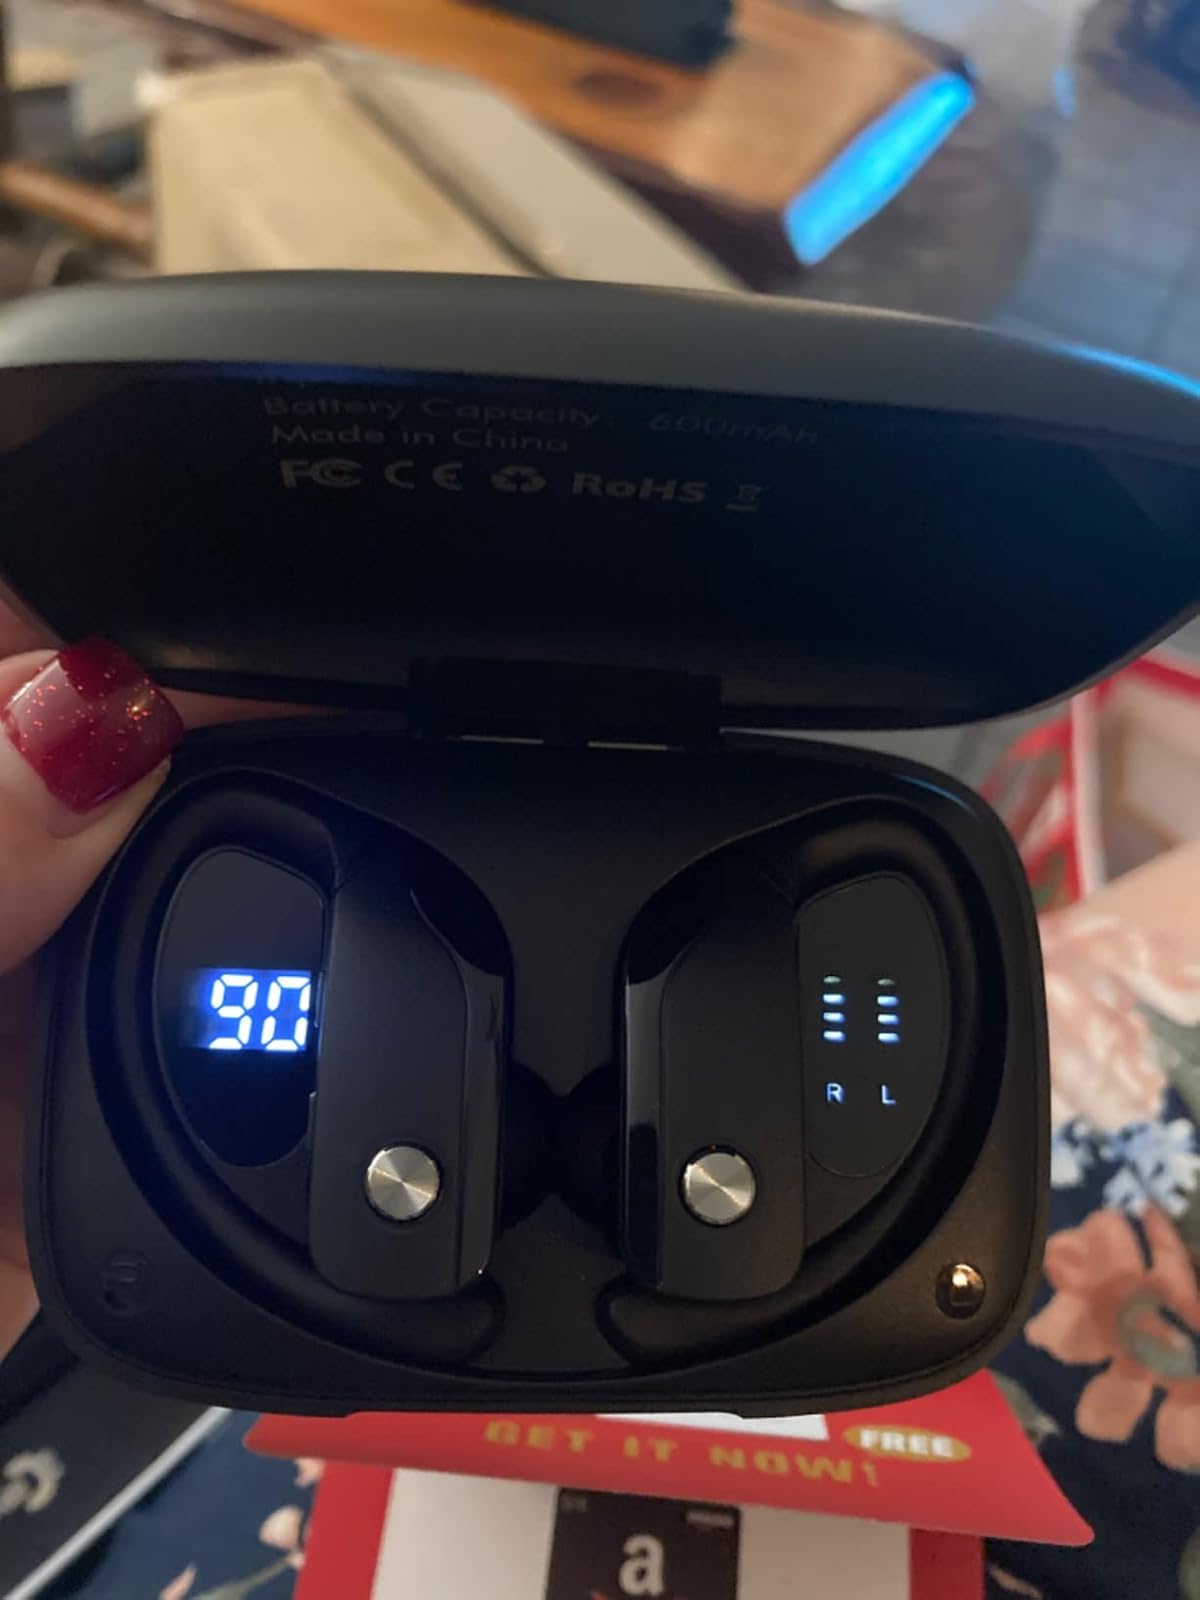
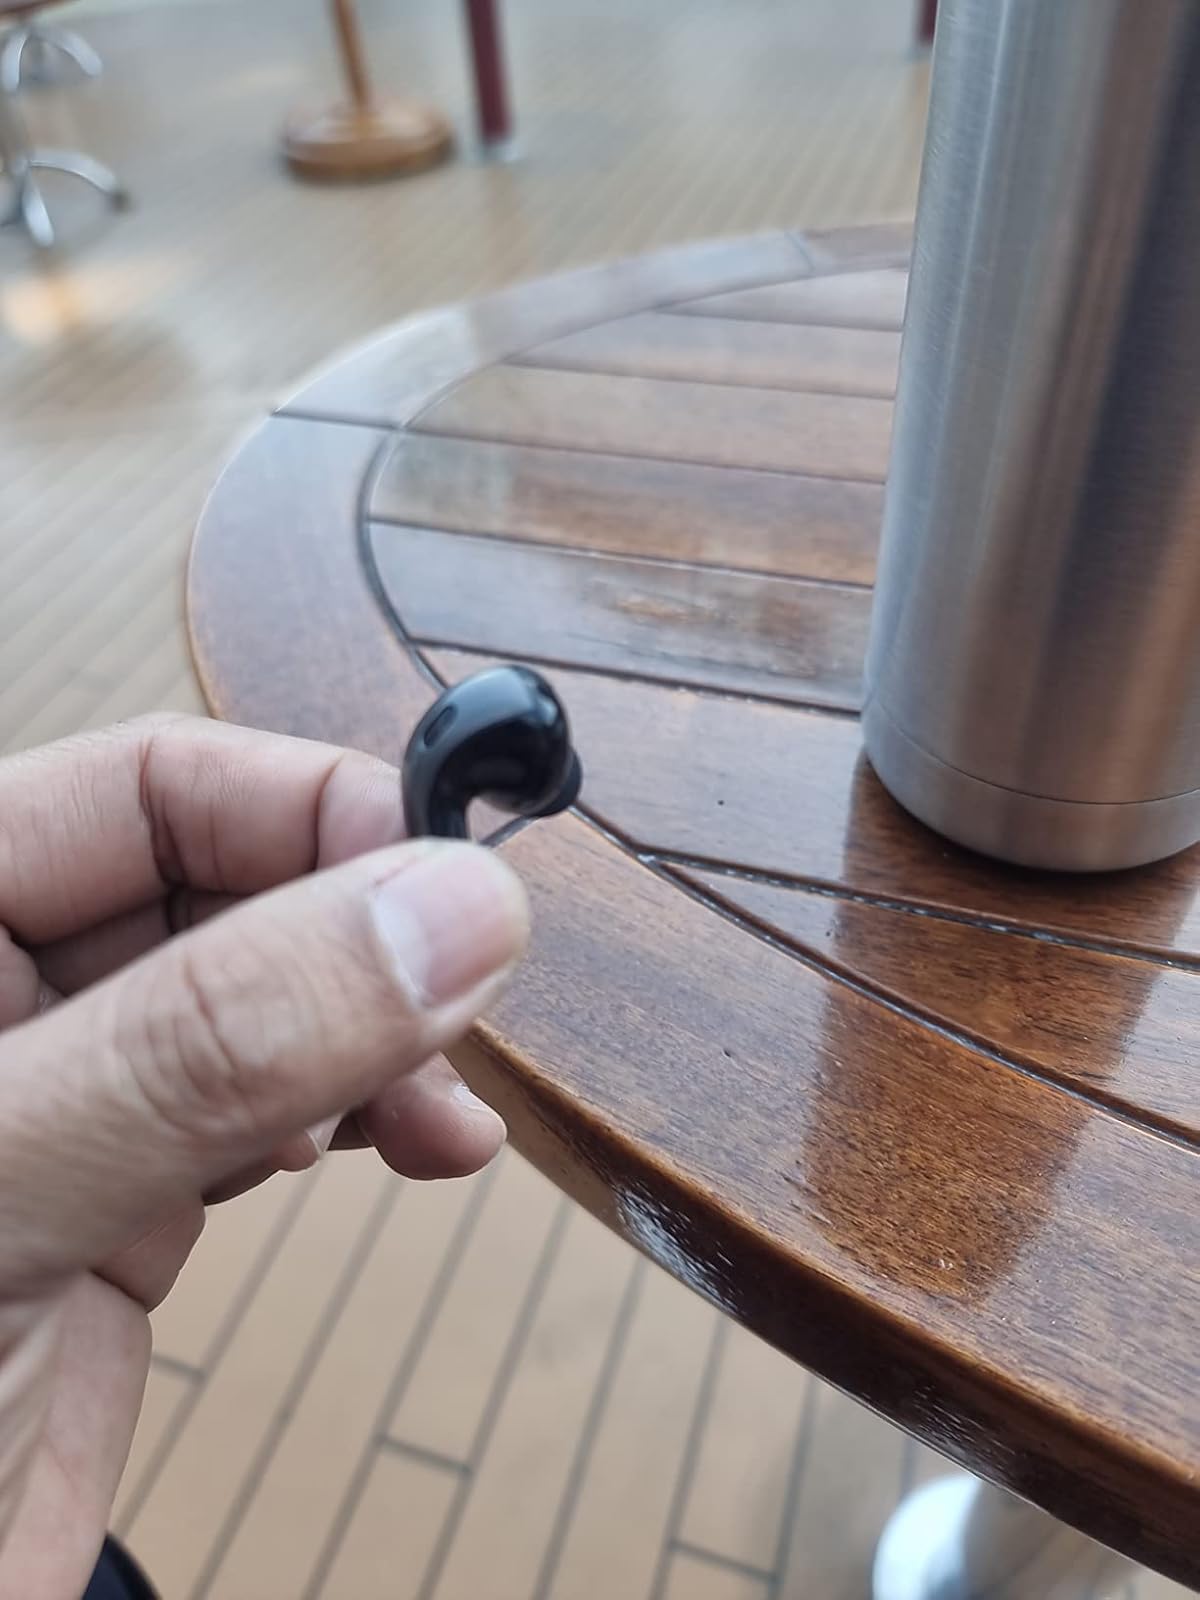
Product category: earbuds
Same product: no